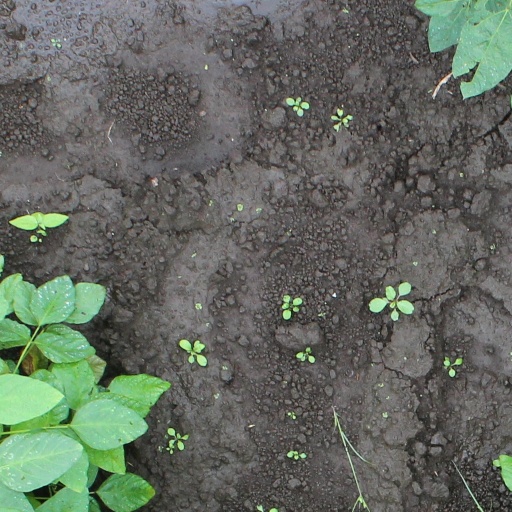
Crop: soybean